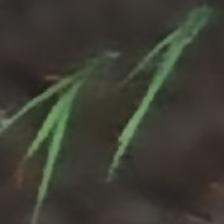
Label: single